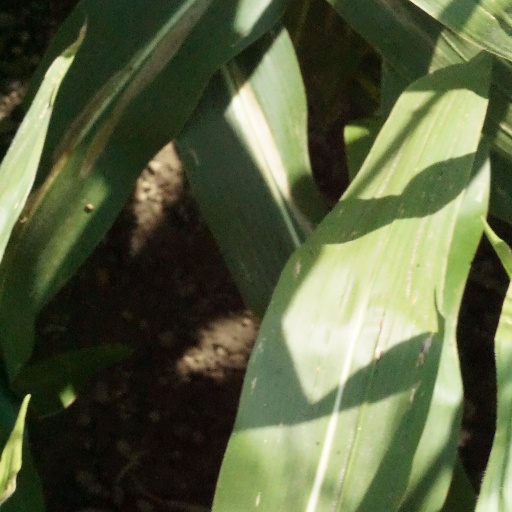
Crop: maize; corn